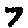
Label: 7